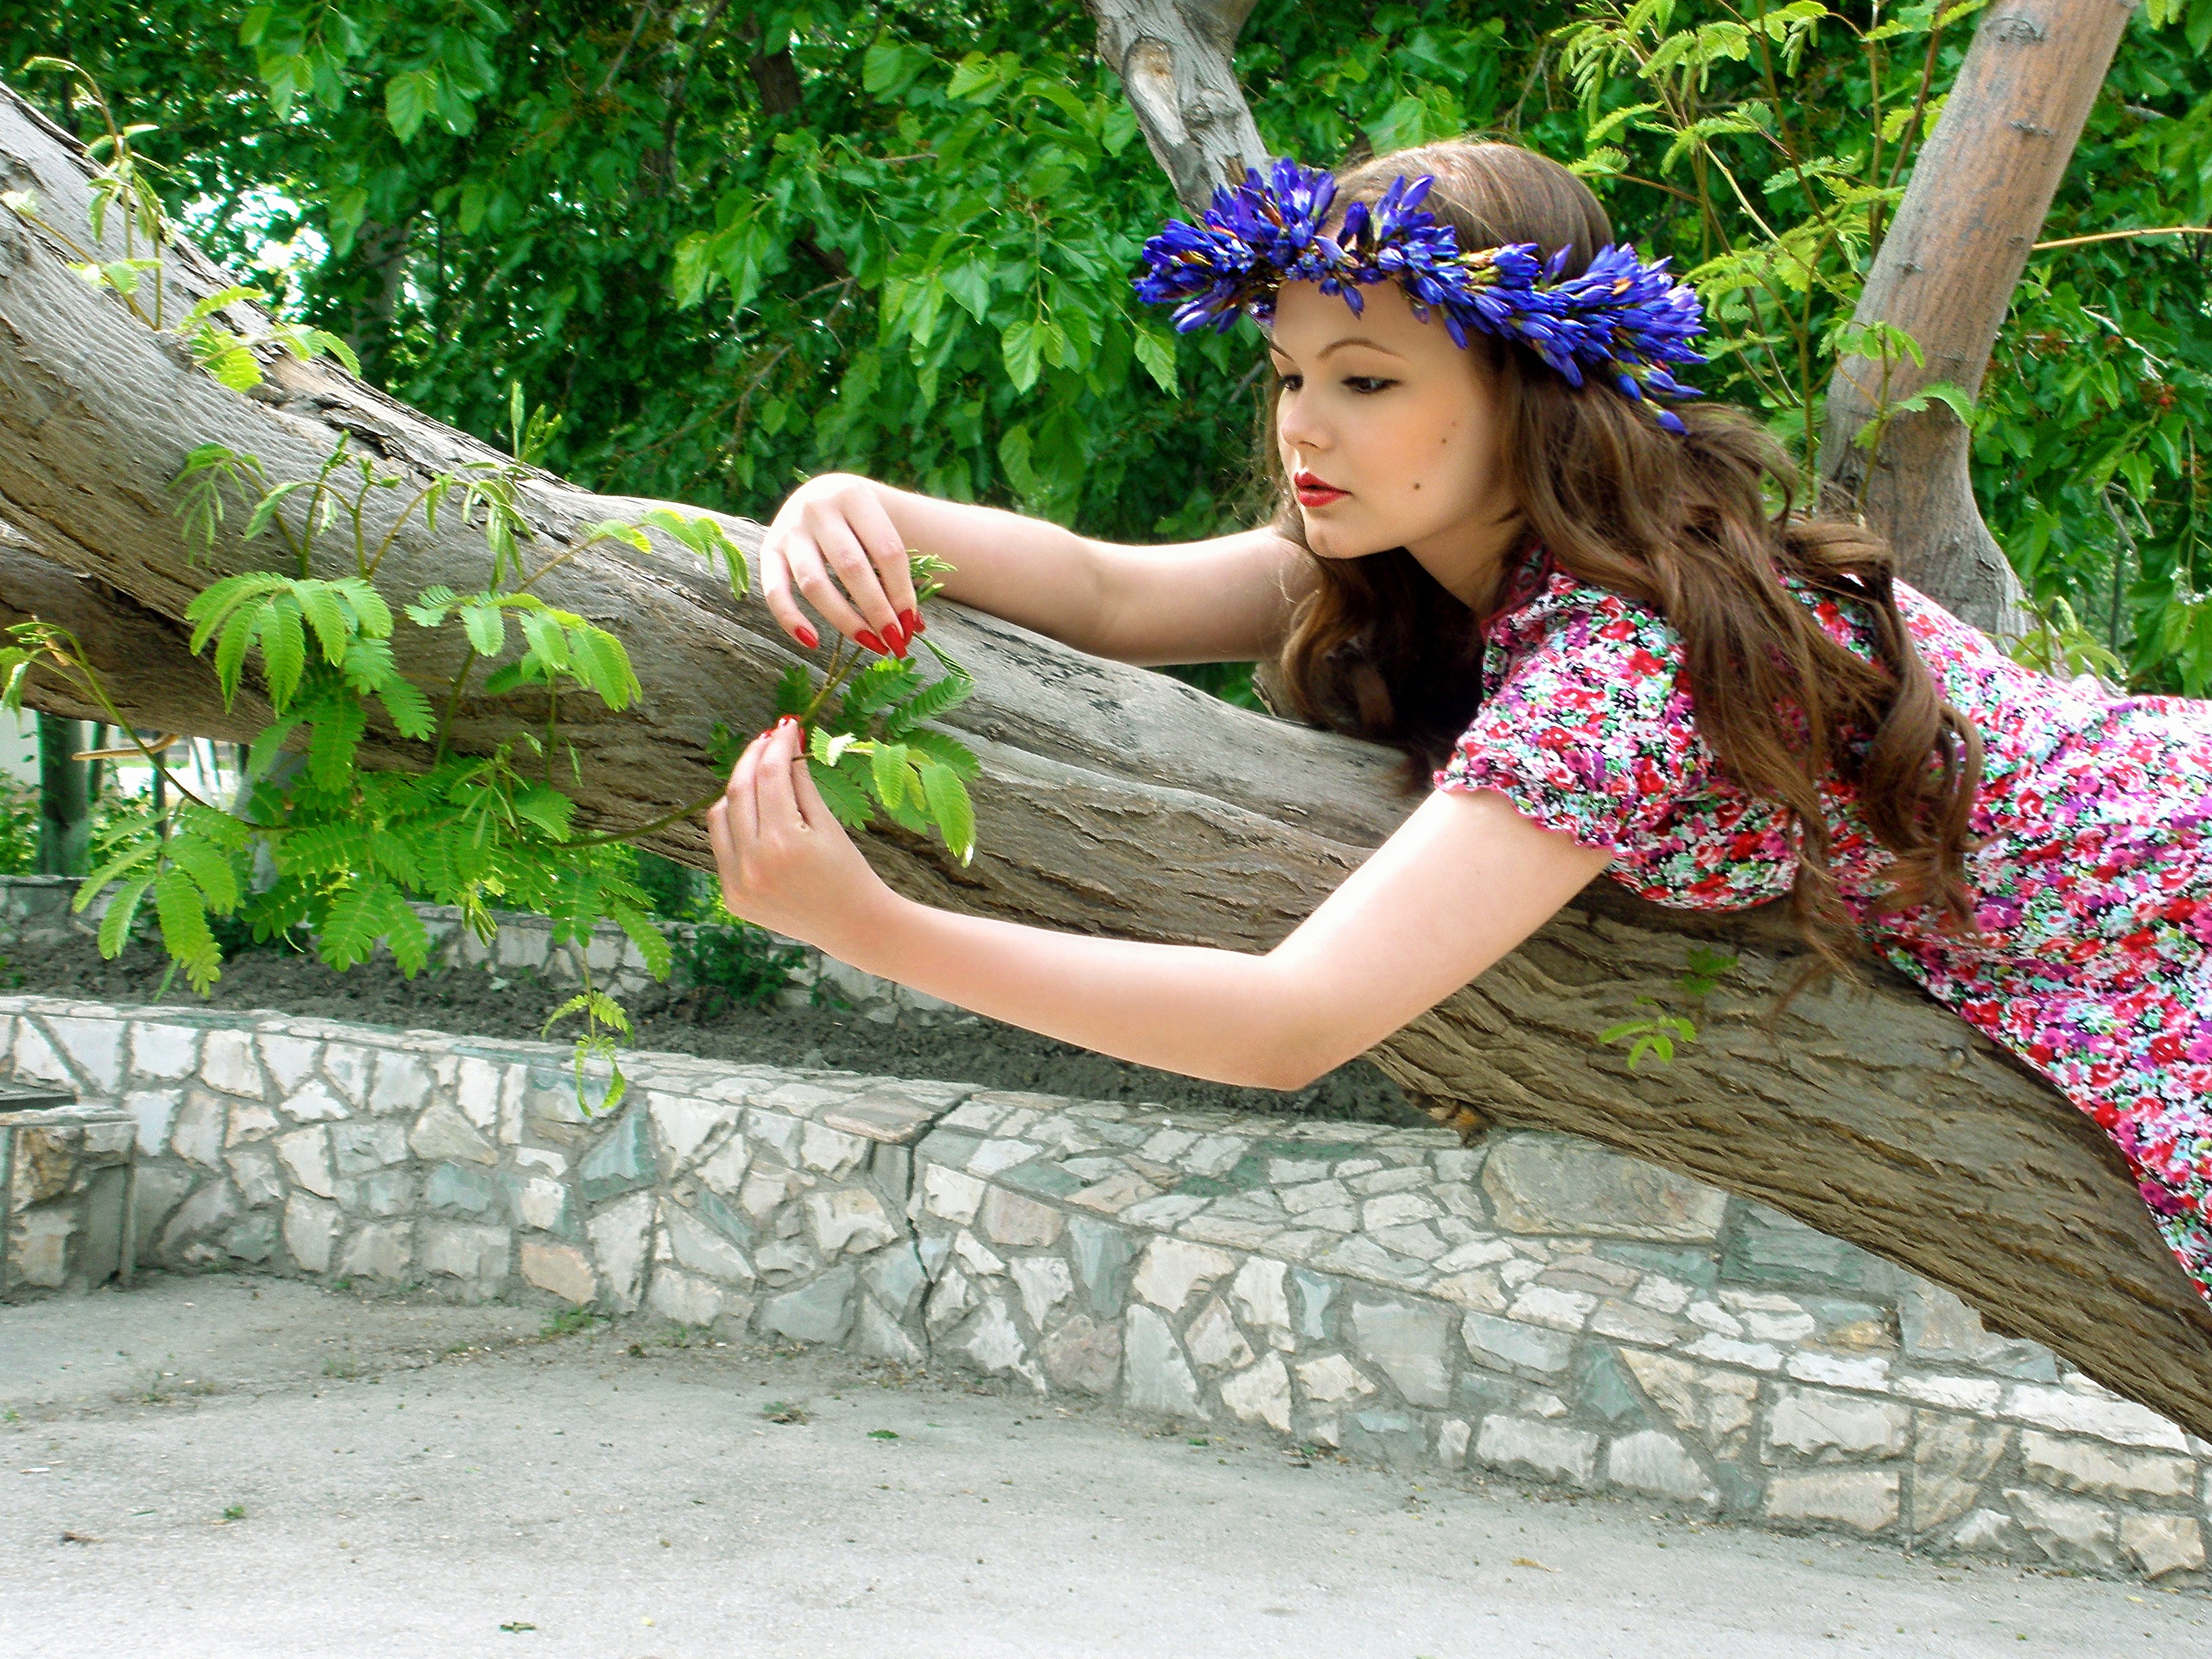
tree, nature, people, girl, flower, summer, portrait, spring, park, clothing, wreath, stroll, trees, outdoors, girls, beauty, beautiful, mood, living nature, beauty in nature, greens, photo shoot